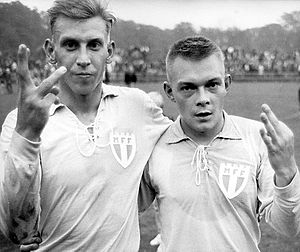
Bo Larsson
"Bo Göran ""Bosse"" Larsson er en tidligere svensk fodboldspiller, der spillede som enten midtbane eller angriber. Han repræsenterede det svenske landshold ved tre VM-slutrunder, og nåede i alt at spille 70 landskampe og score 17 mål.